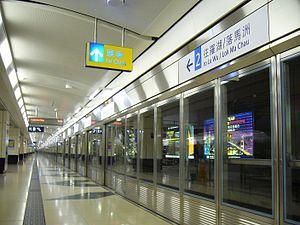
East Tsim Sha Tsui, 尖東 en chinois traditionnel est une station du métro de Hong Kong. Elle est aujourd'hui desservie par la West Rail line. Il faut désormais effectuer une correspondance à Hung Hom pour emprunter la East Rail line.